Gela Seksztajn

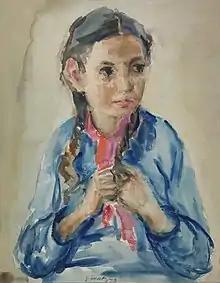
Portrait of a girl

Gela and her husband Izrael were forced to move into the Warsaw Ghetto probably in 1940. Just before the ghetto was sealed off in that year, Gela gave birth to her daughter, Margalit. Gela and Izrael were both active in the ghetto in charity organizations. Gela held drawing classes in the ghetto, and mounted small exhibits of her students' works. She probably participated in making the costumes for a children's show entitled "The Seasons" in 1942. She was awarded a prize, for her work with children, by the Judenrat chairman Adam Czerniaków. Gela continued to paint during her ghetto years, drawing portraits such as children in the soup kitchen, her daughter, her husband, and her friends writers. Gela, together with Izrael, actively participated in the Oneg Shabbat enterprise, headed by Dr. Emmanuel Ringelblum, which dealt with secretly documenting Jewish life within the ghetto. In July 1942 German deportations from the ghetto started. Knowing that the end is near, Gela prepared her works for hiding in the secret archive. In the early days of August, Izrael Lichtenstejn her spouse, and two of his students, Dawid Graber and Nachum Grzywacz, hid Gela's paintings, together with other documents, in the archive boxes that he buried in a school cellar on Nowolipki Str. The exact date of Gela's death is unknown, but it is believed she died during the Warsaw Ghetto Uprising.